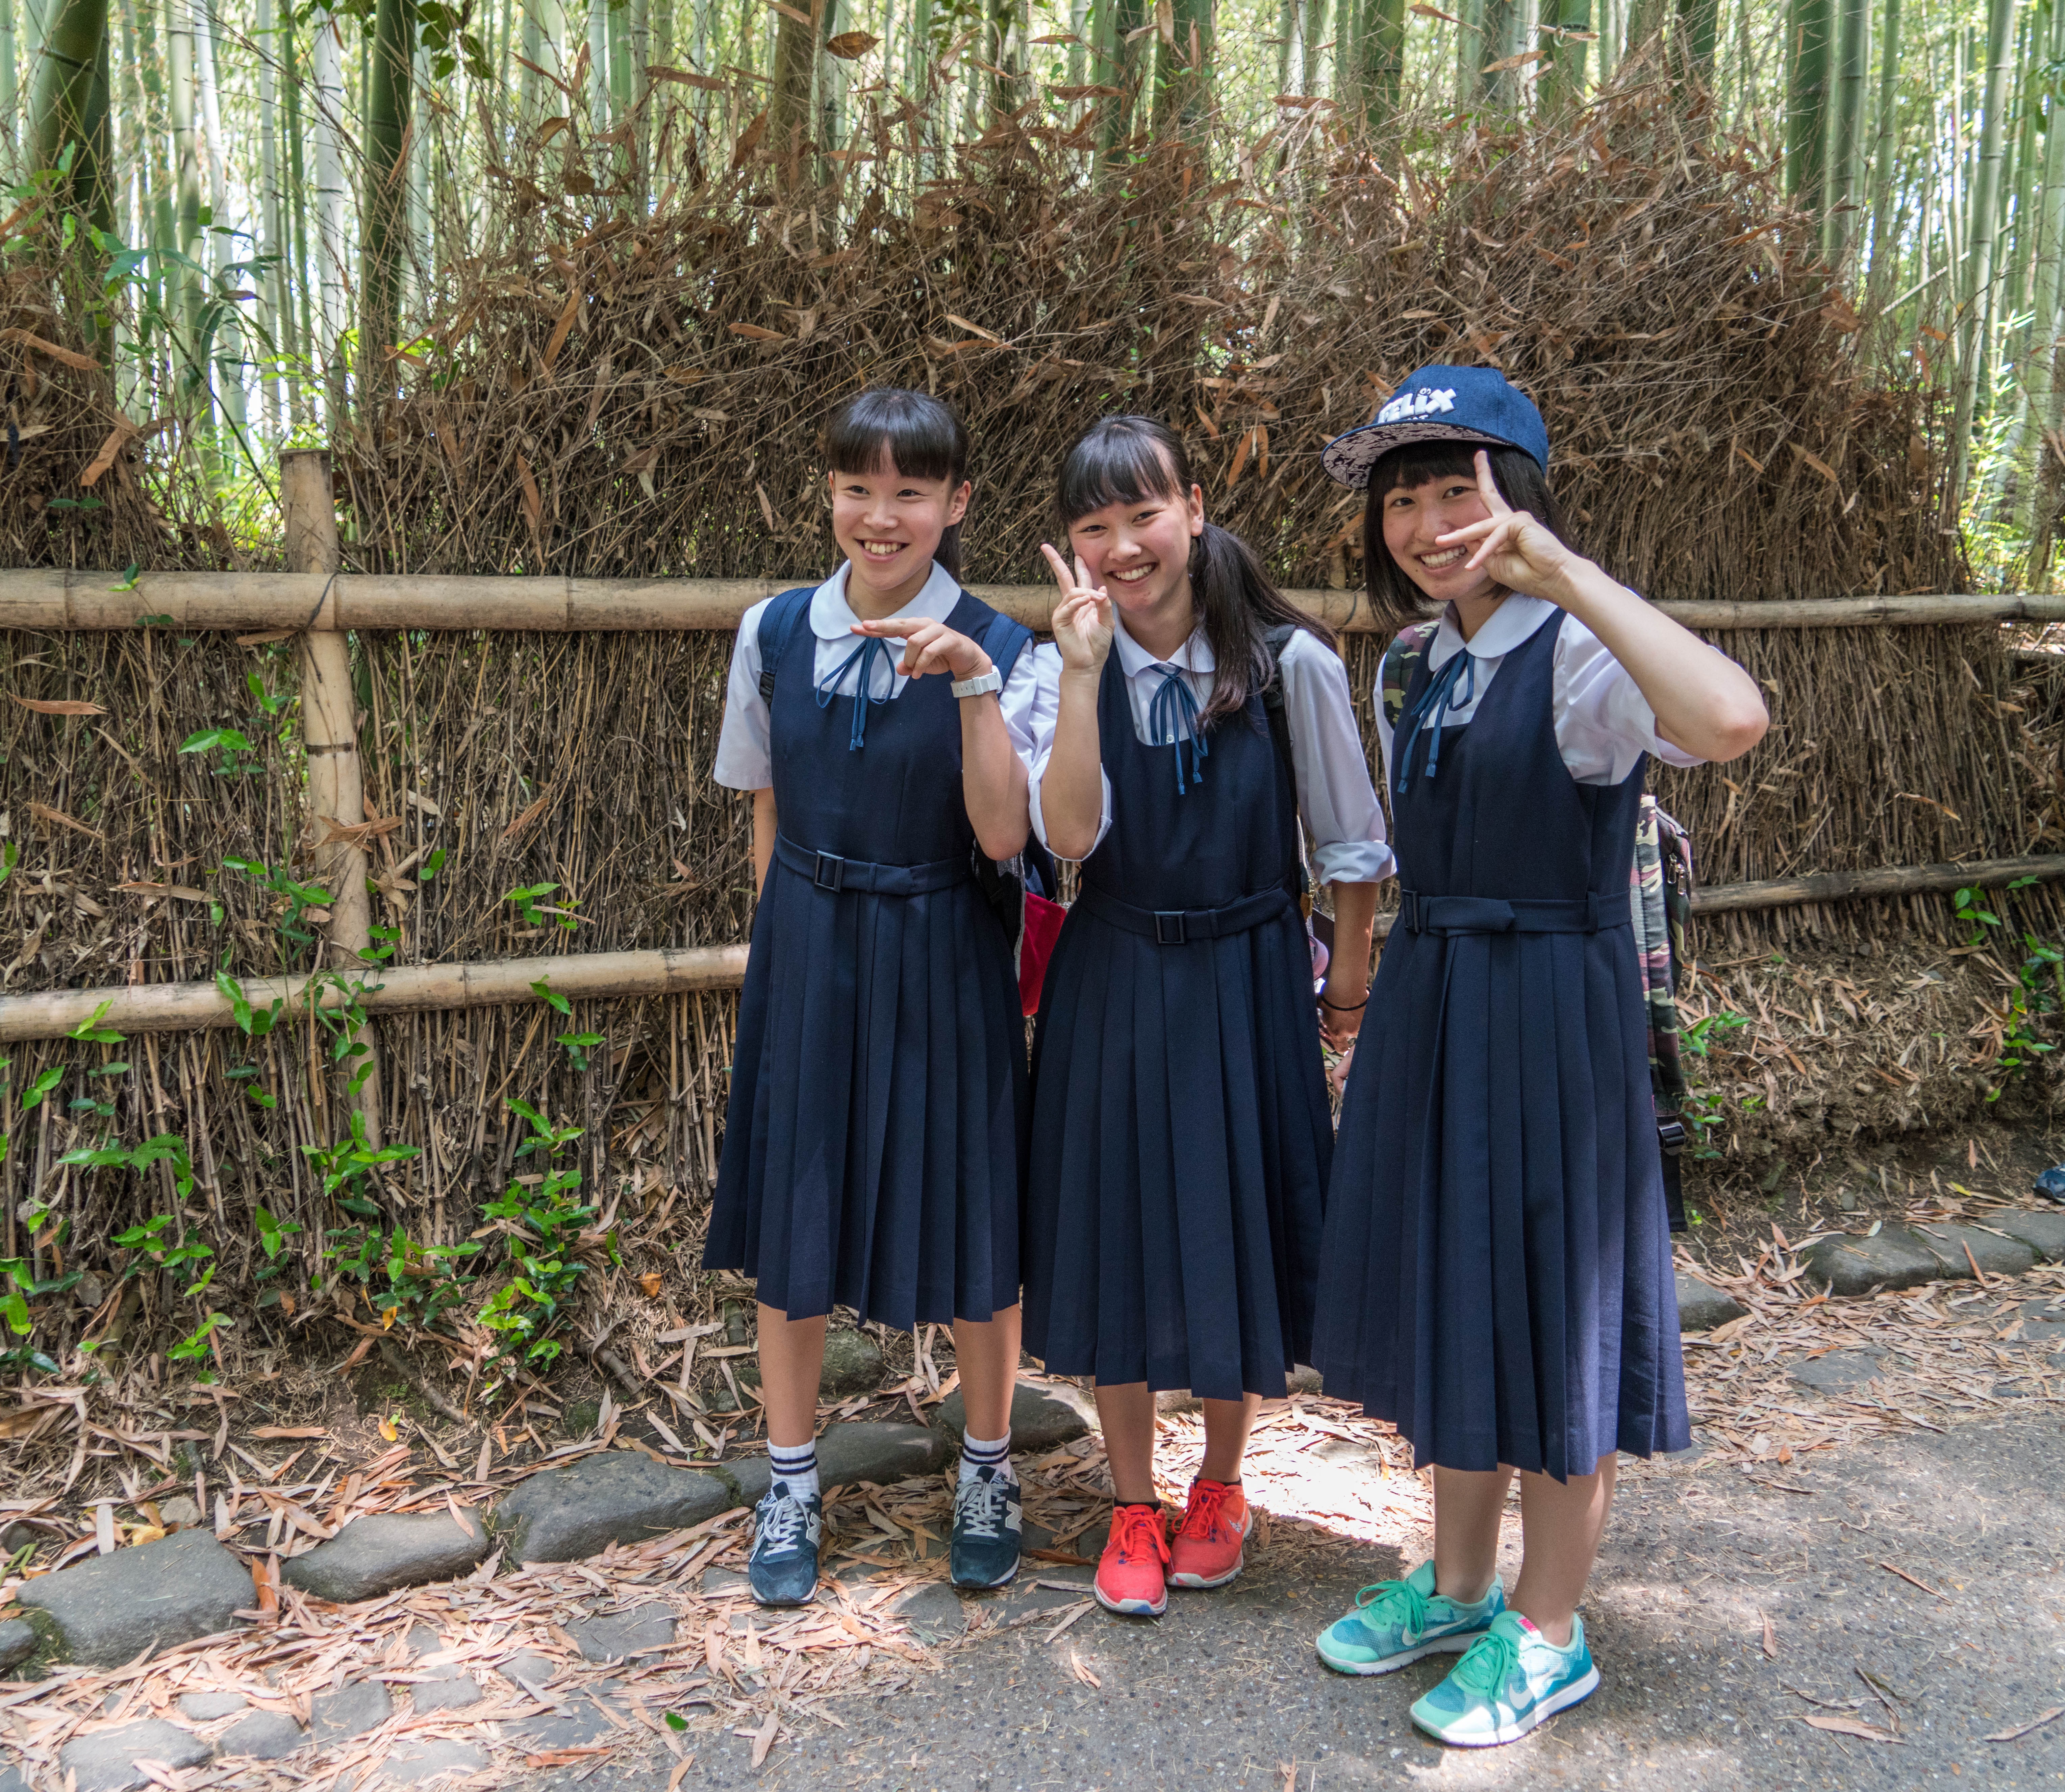
outdoor, person, people, girl, boy, asian, young, spring, child, clothing, lifestyle, japan, healthy, family, students, japanese, culture, cultural, uniforms, bamboo forest, arashiyama